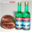
Label: bottle